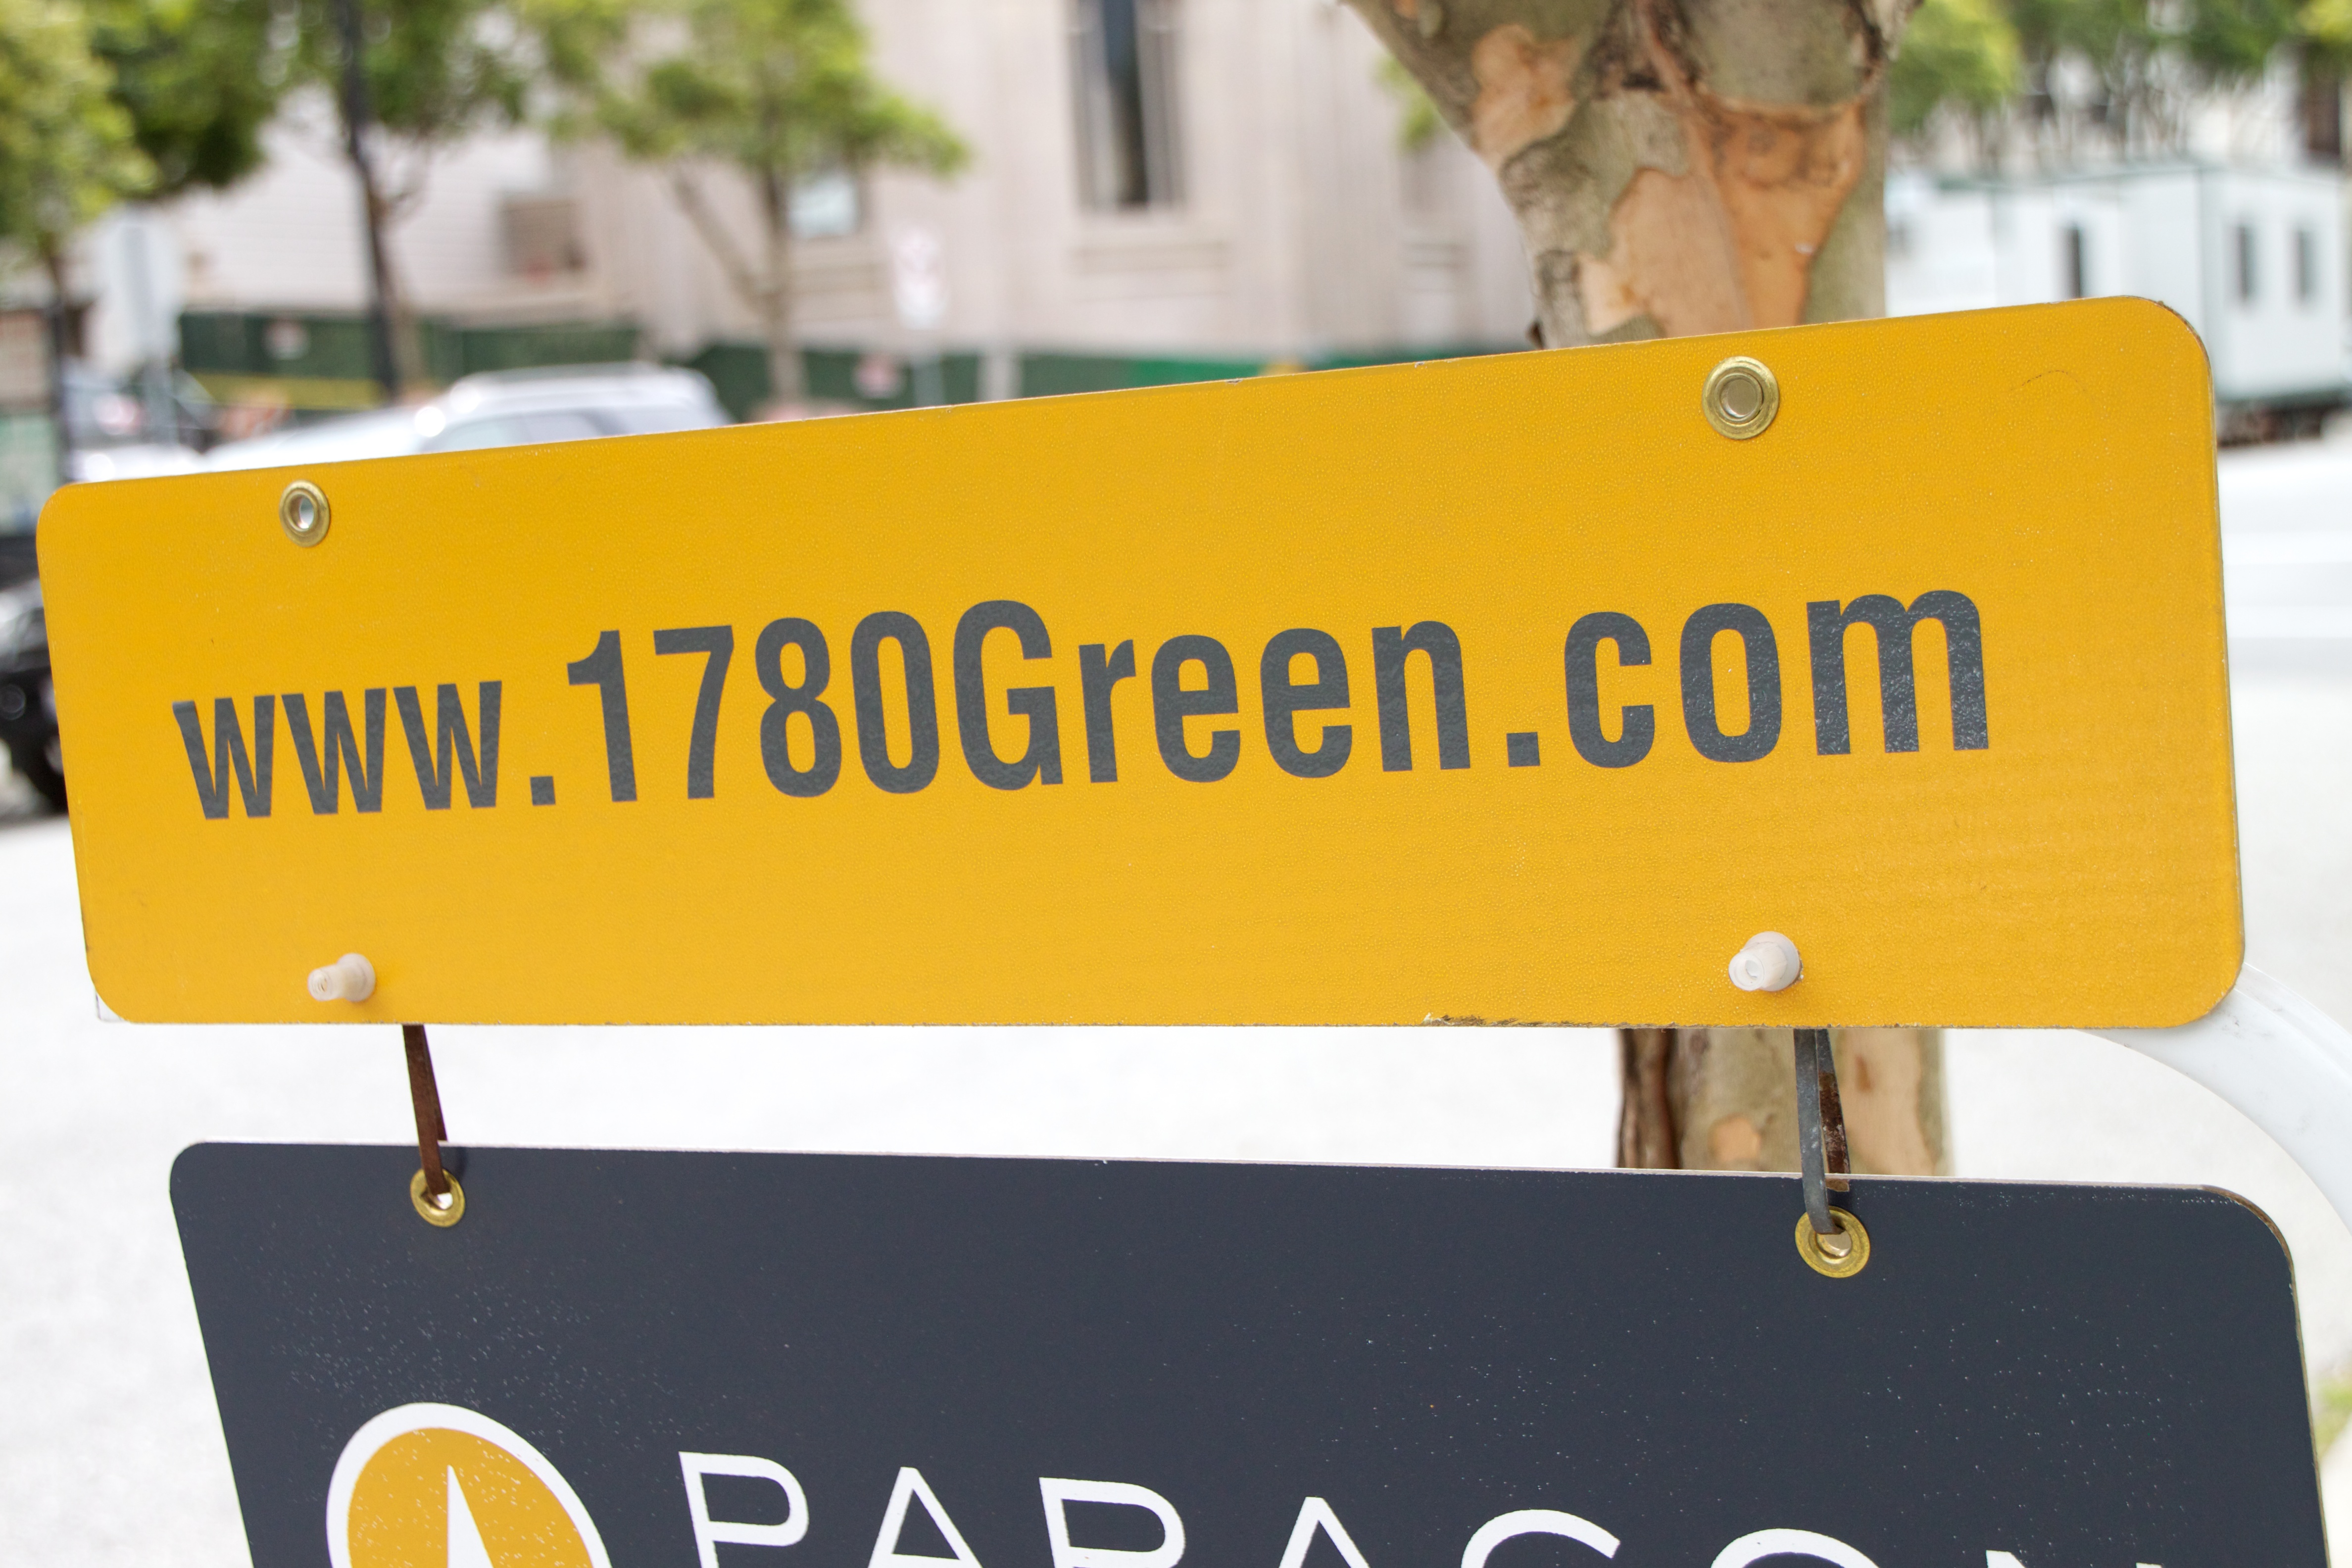
sign, street sign, yellow, signage, brand, traffic sign